Henry Briggs (mathematician)

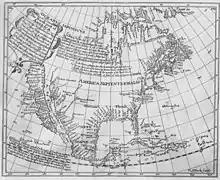
Map by Henry Briggs

Briggs was born at Daisy Bank, Sowerby Bridge, near Halifax, in Yorkshire, England. After studying Latin and Greek at a local grammar school, he entered St John's College, Cambridge, in 1577, and graduated in 1581. In 1588, he was elected a Fellow of St John's. In 1592, he was made reader of the physical lecture founded by Thomas Linacre; he also read some of the mathematical lectures. During this period, he took an interest in navigation and astronomy, collaborating with Edward Wright.